Electoral Carlism (Second Republic)

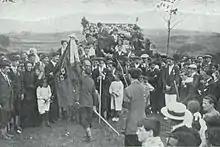
Rural Carlist feast

None of the works consulted attempts to define a social profile of the Carlist electorate, be it in terms of sex, age, education, occupation, residence or any other feature. Some approximation is offered by electoral studies dedicated to specific areas – not necessarily representative for the entire Spain – and by works providing social analysis of Carlism at the outbreak of the Civil War. Both types of analysis suggest that Carlism was generally a heterogeneous, inter-class movement; some scholars claim that it was "el movimiento de derechas más interclasista de Epaña". However, it enjoyed popular particularly in rural milieu of small towns and villages rather than in major urban centers; only 3 mandates were obtained by the Carlists in a strictly urban constituency of a large city. Many scholars note also that implantation of Carlism was not equal in all rural areas; it was small- and mid-size farmers rather than landless rural proletariat who were particularly attracted.